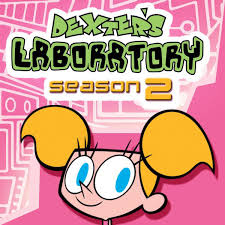
Portrait style: Cartoon Portrait